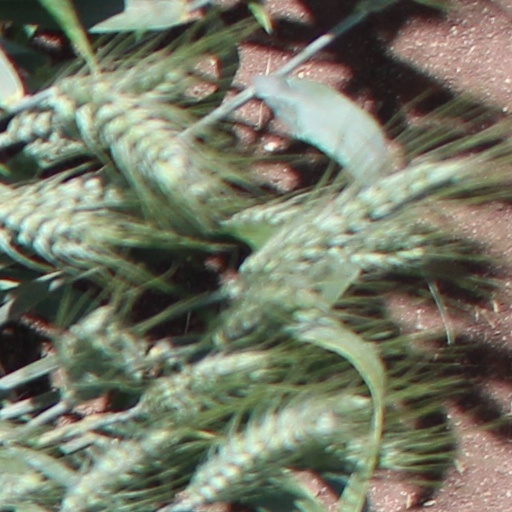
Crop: wheat